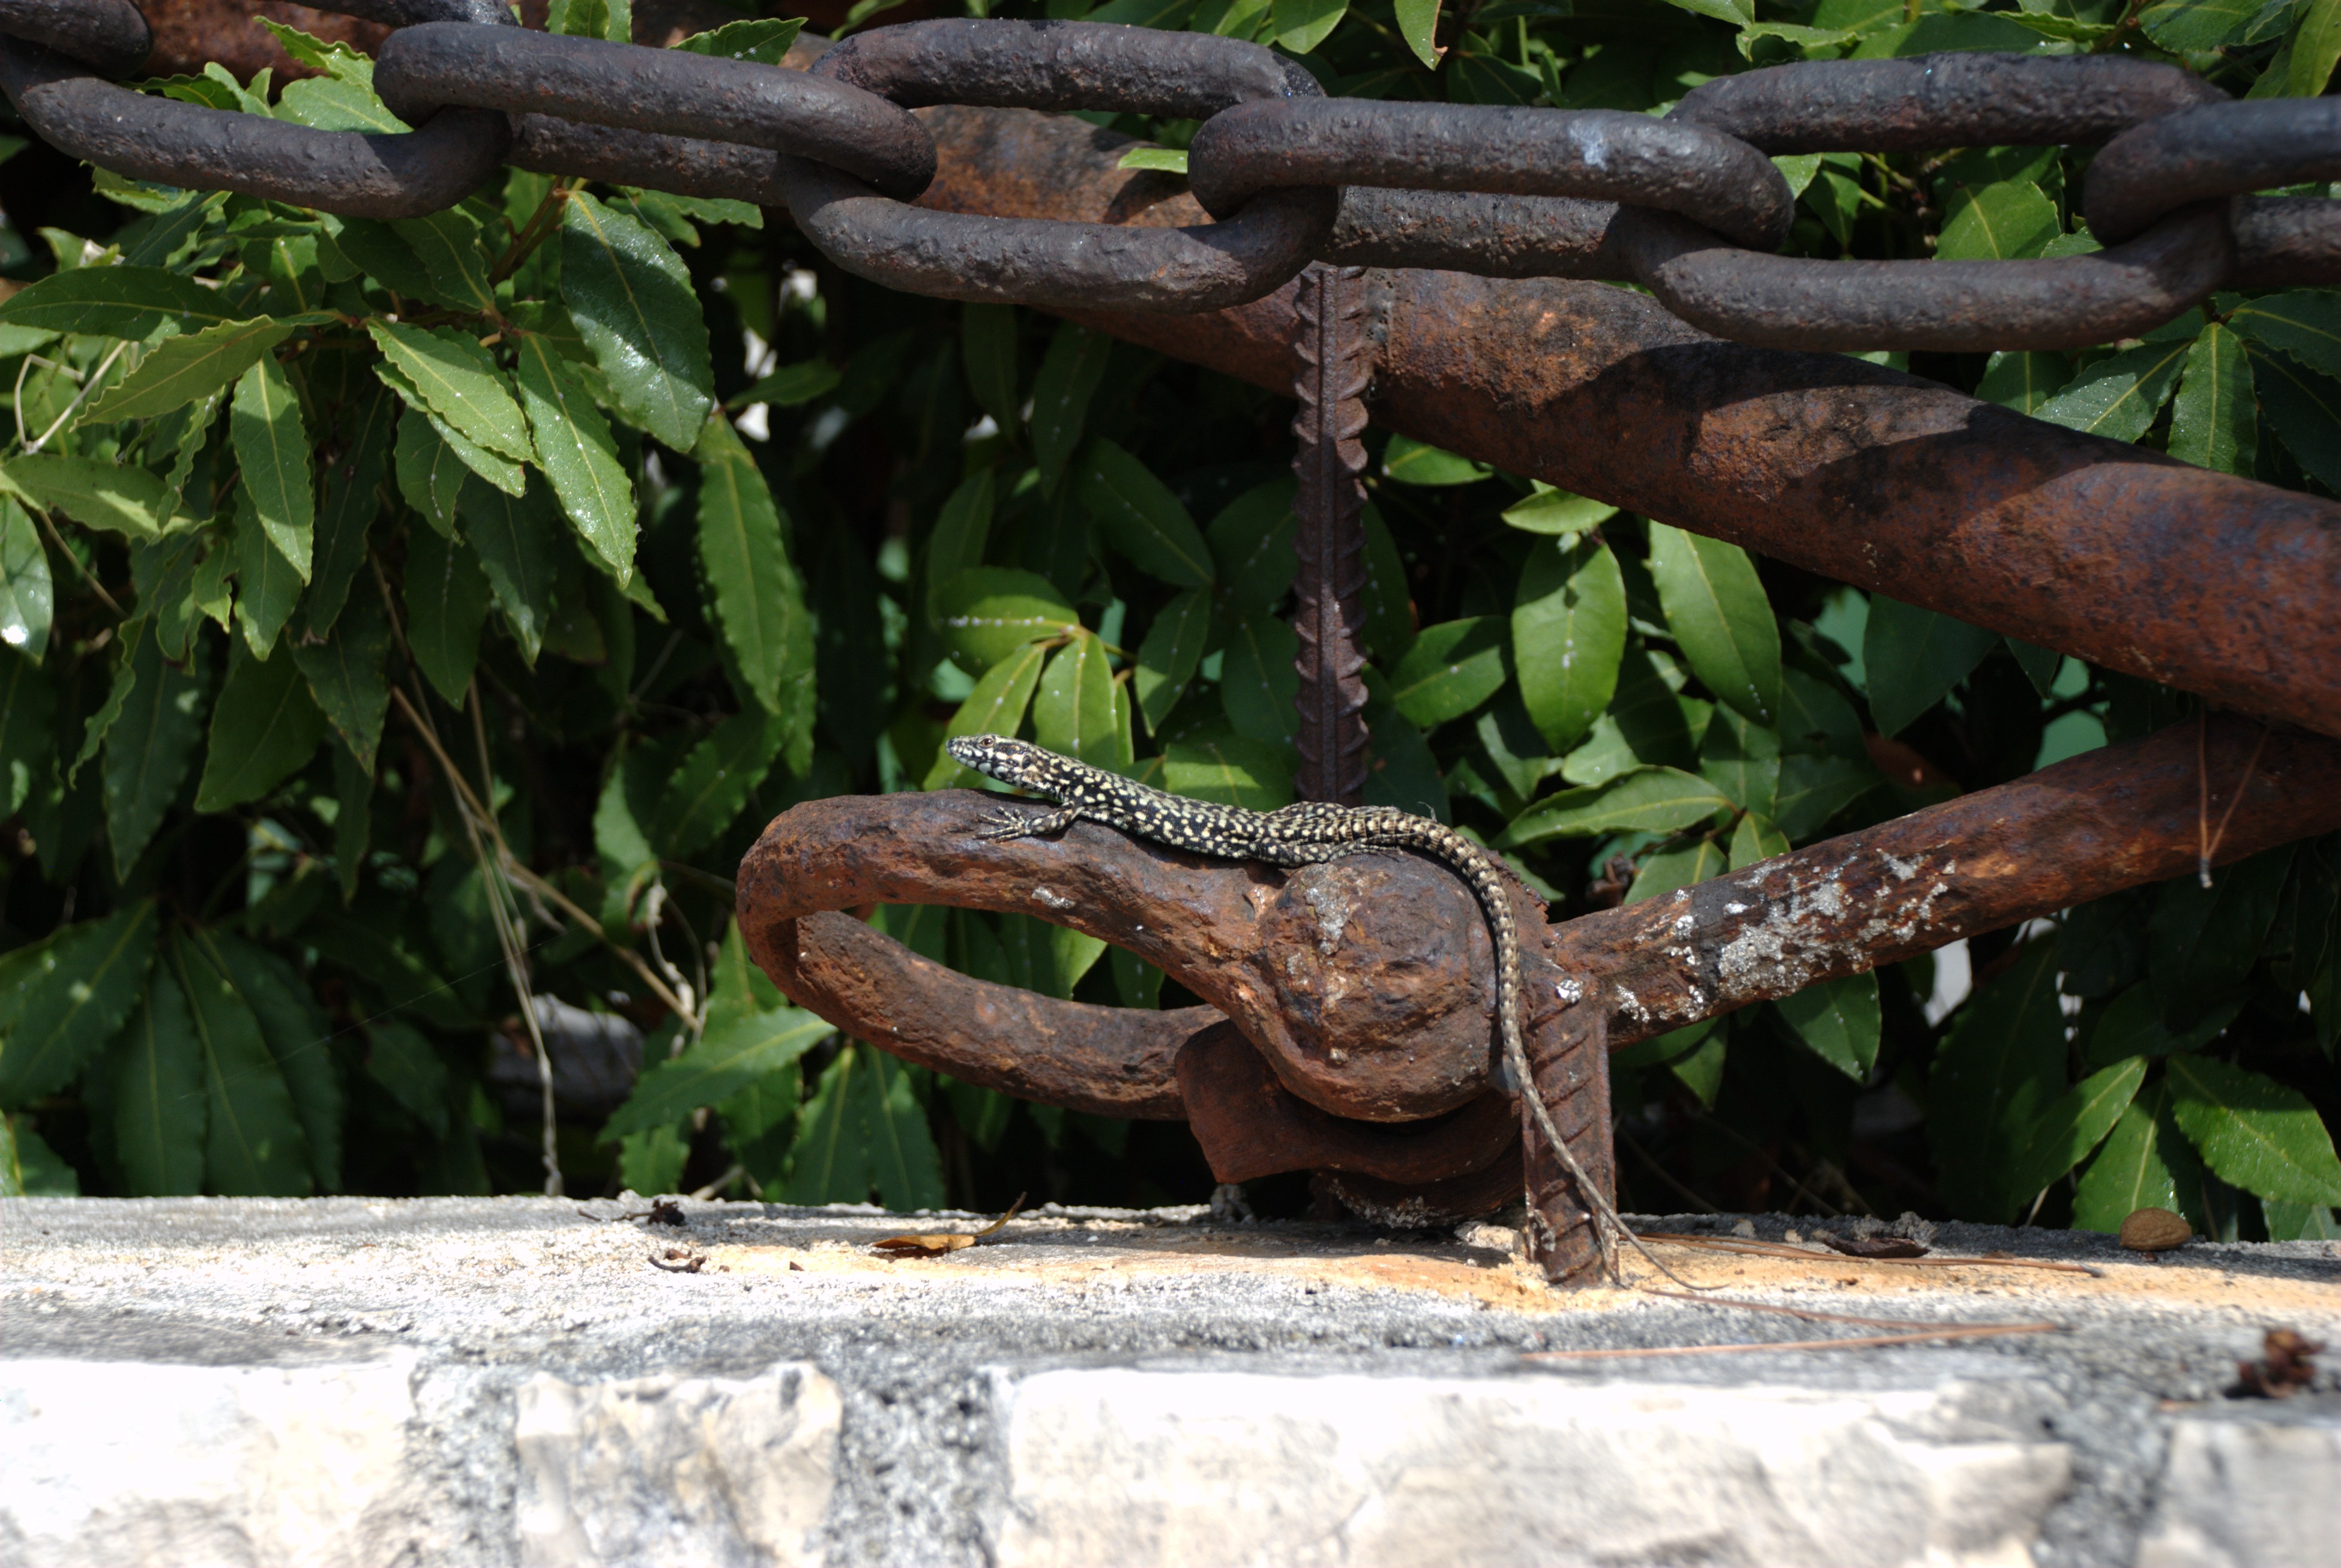
branch, wildlife, zoo, jungle, nikon, reptile, fauna, lizard, vertebrate, abigfave, d80, nikond80, bej, theperfectphotographer, flickrlovers, scaled reptile